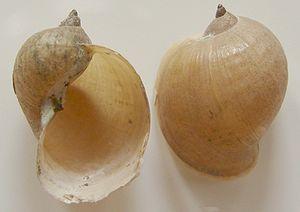
Les limnées, ou lymnées, forment le genre de mollusques Lymnaea, des gastéropodes d'eau douce de la famille des Lymnaeidae.